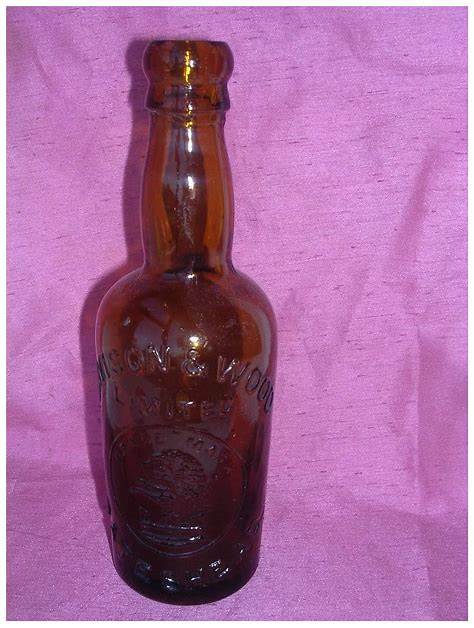
Label: glass